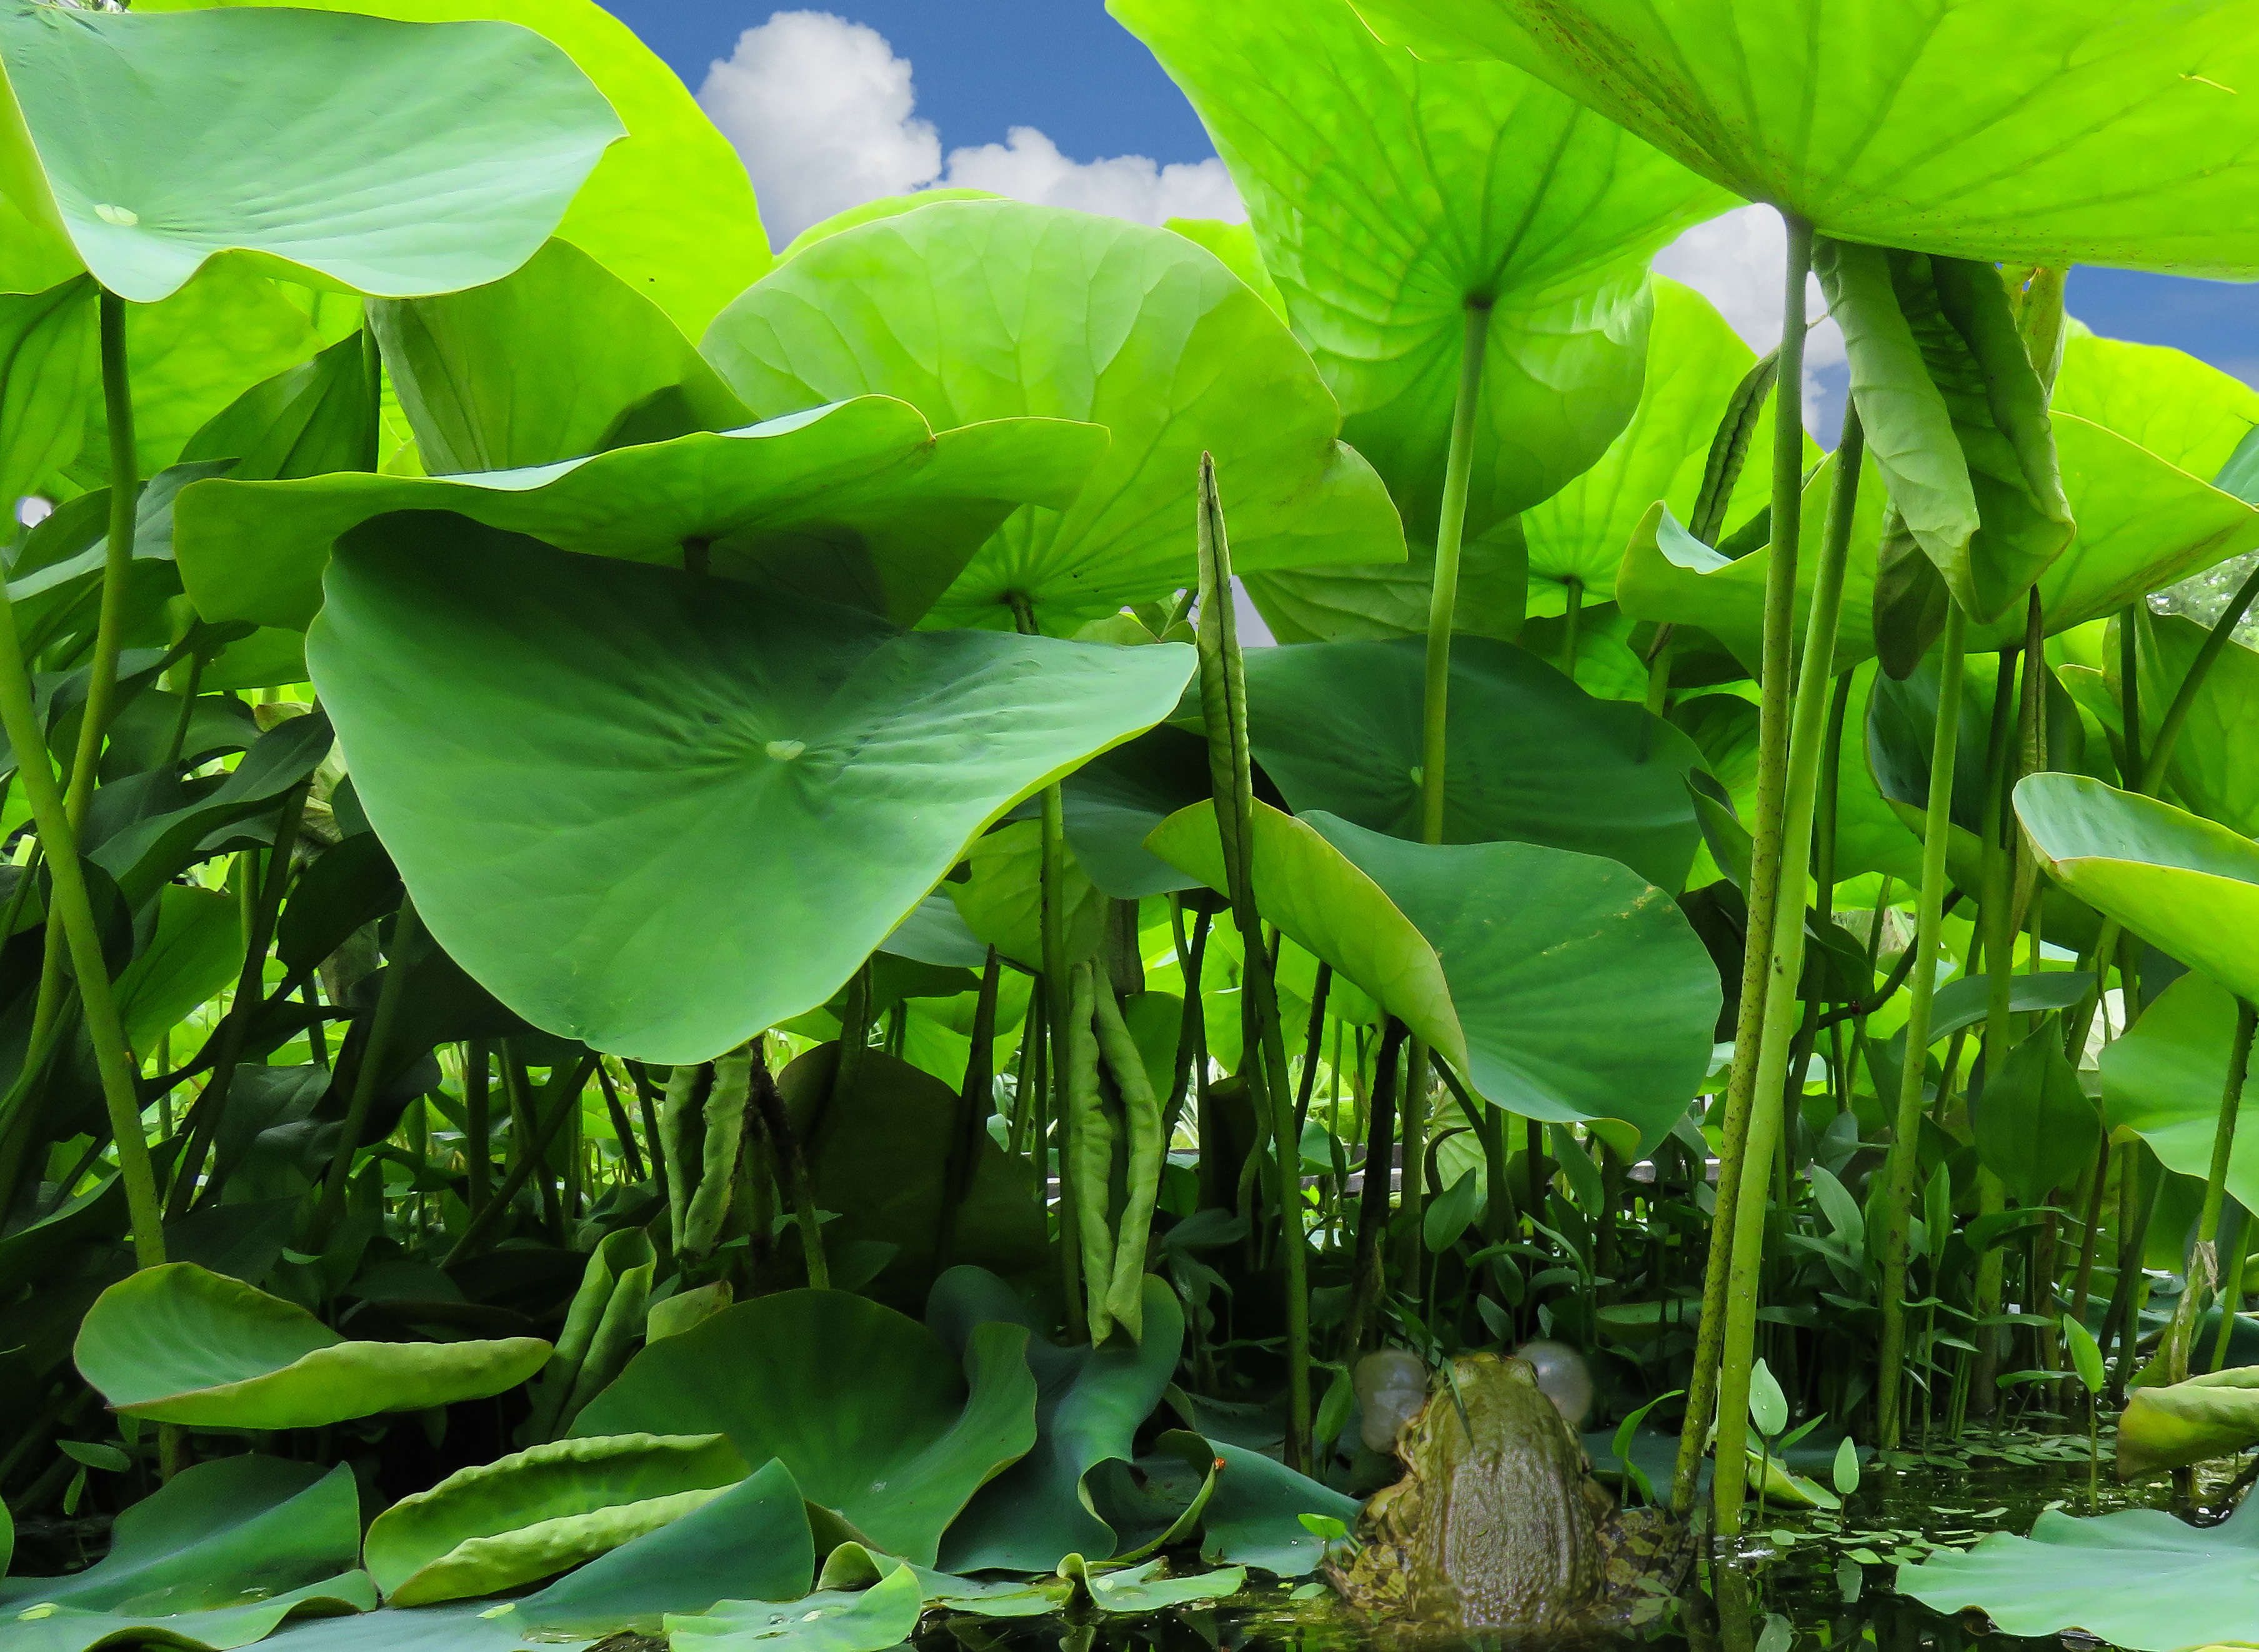
plant, leaf, flower, pond, green, jungle, botany, frog, garden, sacred lotus, aquatic plant, flora, bubble, water lily, stalk, tree frog, rainforest, lotus, habitat, tropics, ecosystem, arum, flowering plant, maidenhair tree, clamp, pairing, land plant, lotus family